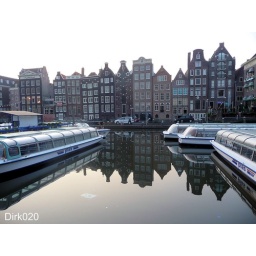
panden aan de Warmoestraat weerspiegelen in het water van het Damrak/Houses on the Warmoestraat, mirroring in the Water of the Damrak